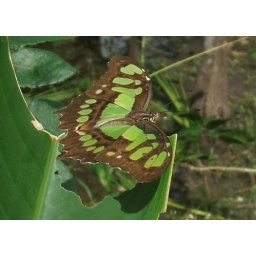
A butterfly on a leaf in a butterfly house in Belize. It flew away right after i took the picture.